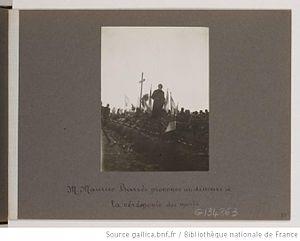
Visite de Maurice Barrès sur le front des Vosges, octobre-novembre 1914. Maurice Barrès prononce un discours à la cérémonie des morts près de Gerbéviller (Meurthe-et-Moselle).
Maurice Barrès [baʁɛs], né le 19 août 1862 à Charmes et mort le 4 décembre 1923 à Neuilly-sur-Seine, est un écrivain et homme politique français, figure de proue du nationalisme français.